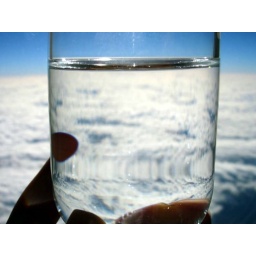
poured sky in my glass